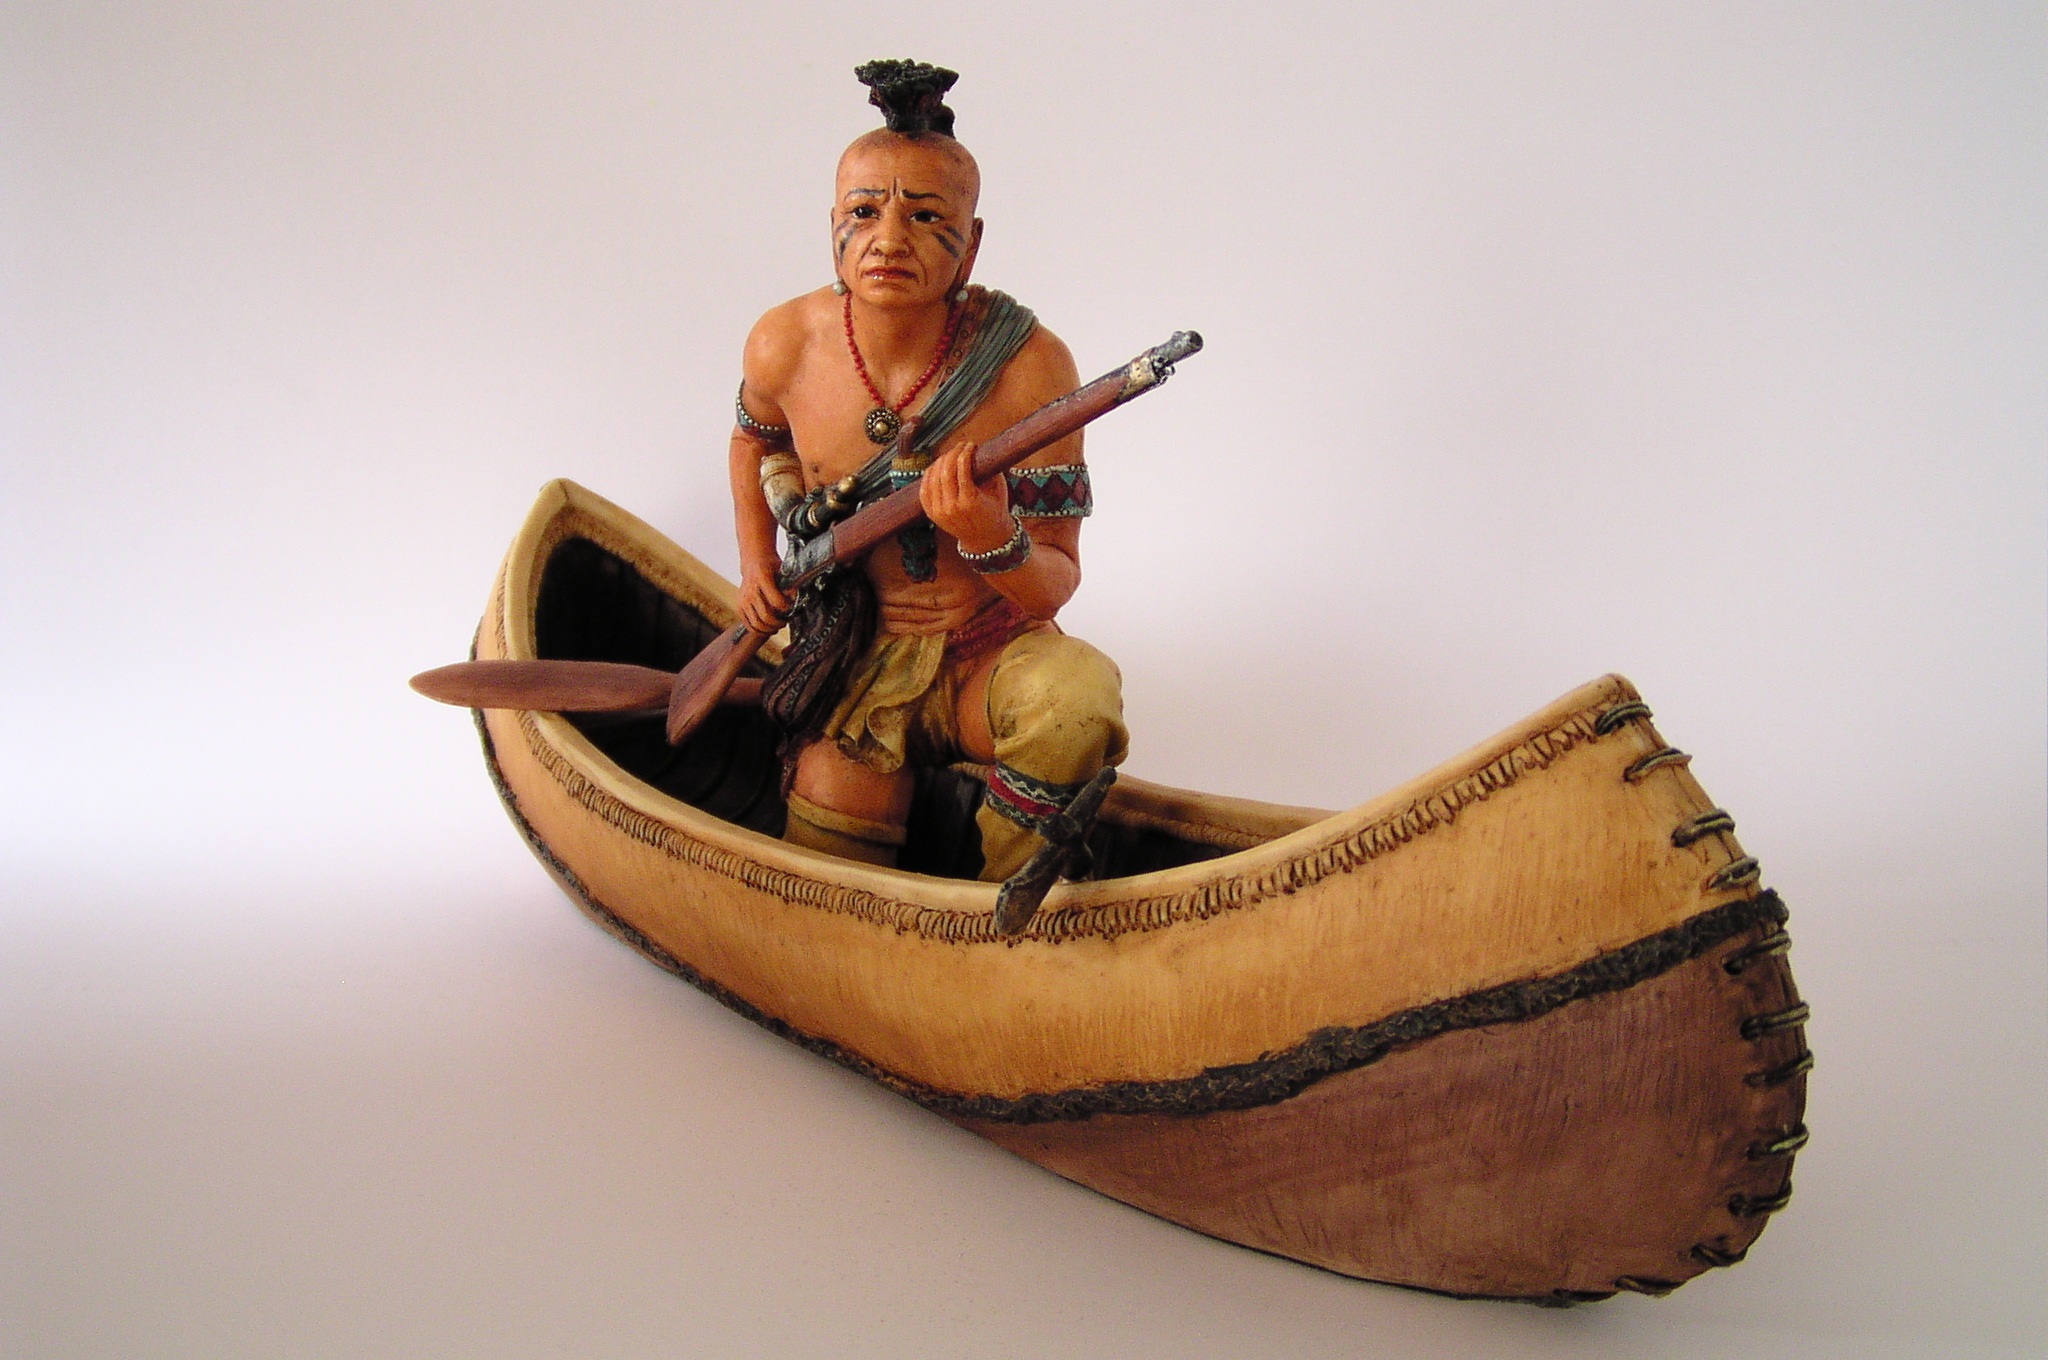
person, profession, musical instrument, miniature, sculpture, art, figure, figurine, canoeing, indians, ancient history, string instrument, bowed string instrument, plucked string instruments